Palmerston, New Zealand

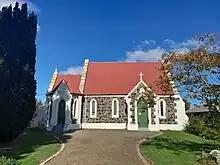
St Mary's Anglican Church, Palmerston, New Zealand (2023)

St Mary's Anglican church is situated on Stromness street and was built in 1872 and designed by architect RA Lawson. It was built in a gothic style out of local sandstone.